Complete blood count

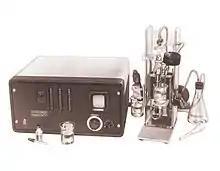
A complex tube and flask apparatus attached to a measurement station

Samples drawn from individuals with very high levels of bilirubin or lipids in their plasma (referred to as an icteric sample or a lipemic sample, respectively) may show falsely high readings for hemoglobin, because these substances change the colour and opacity of the sample, which interferes with hemoglobin measurement. This effect can be mitigated by replacing the plasma with saline.